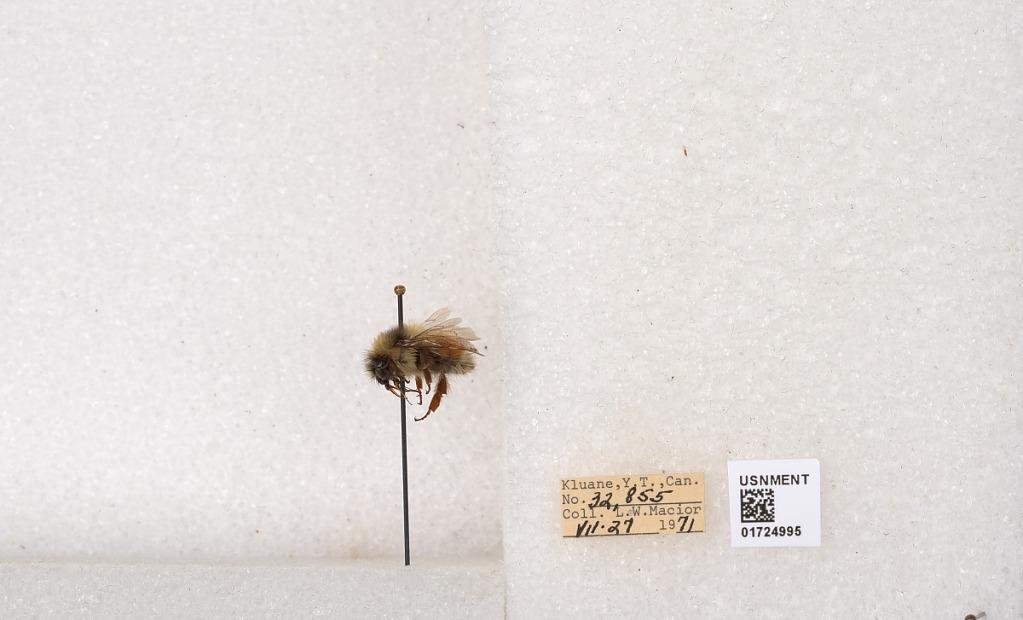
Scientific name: Bombus (Pyrobombus) sylvicola Kirby
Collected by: L. Macior
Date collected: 1971-7-27
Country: Canada
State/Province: Yukon Territory
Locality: Kluane National Park and Reserve
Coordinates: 60.7493, -139.504